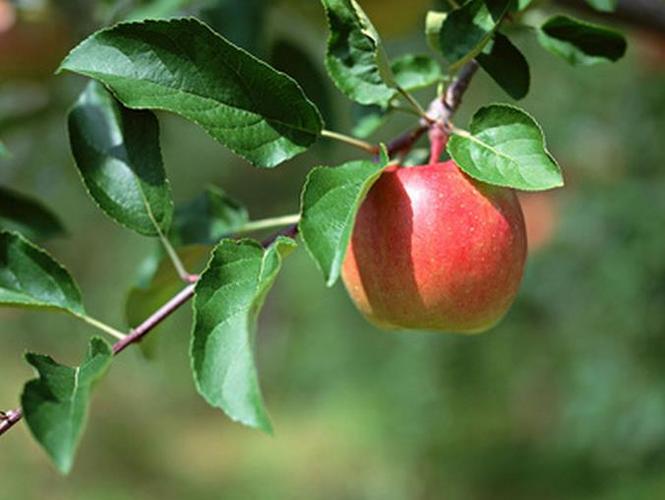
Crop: apple
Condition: healthy